Consolidated B-24 Liberator

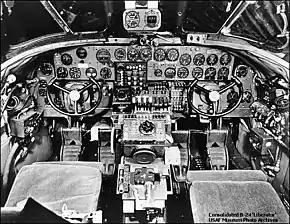
B-24 cockpit

On 12 June 1942, 13 B-24s of the Halverson Project (HALPRO) flying from Egypt attacked the Axis-controlled oil fields and refineries around Ploiești, Romania. Within weeks, the First Provisional Bombardment Group formed from the remnants of the Halverson and China detachments. This unit then was formalized as the 376th Bombardment Group, Heavy, and along with the 98th BG formed the nucleus of the IX Bomber Command of the Ninth Air Force, operating from Africa until absorbed into the Twelfth Air Force briefly, and then the Fifteenth Air Force, operating from Italy. The Ninth Air Force moved to England in late 1943. This was a major component of the USSTAF and took a major role in strategic bombing. Fifteen of the 15th AF's 21 bombardment groups flew B-24s.